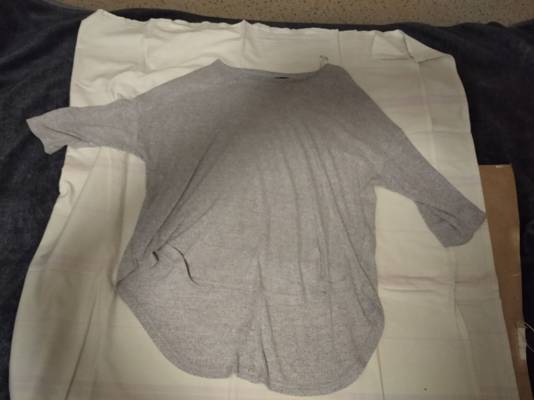
Waste category: clothes